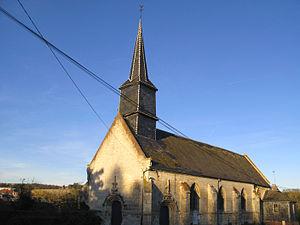
Famechon est une commune française située dans le département de la Somme, en région Hauts-de-France.